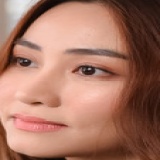
diễn viên Ngân Khánh